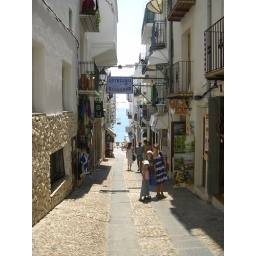
There are the girls with mummy,a lovely alley near the castle in penniscola